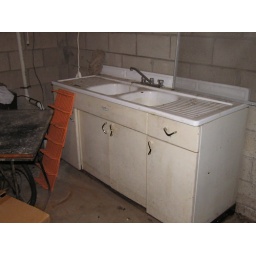
Old kitchen sink in the basement